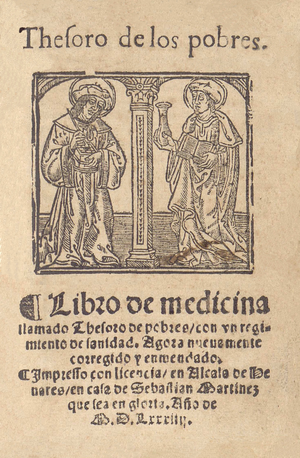
Arnaud de Villeneuve, né vers 1240, peut-être en Aragon, et mort en 1311, est un illustre médecin et théologien valencien, du Moyen Âge. Il est un artisan de la réappropriation par les Européens de la médecine savante gréco-romaine après sa longue éclipse qui suit l'effondrement de l'Empire romain d'Occident. Par ses ouvrages, et son enseignement à Montpellier de la médecine de Galien, revue et simplifiée par Rhazès, il a fortement marqué les débuts de l'enseignement de la médecine à l'université.